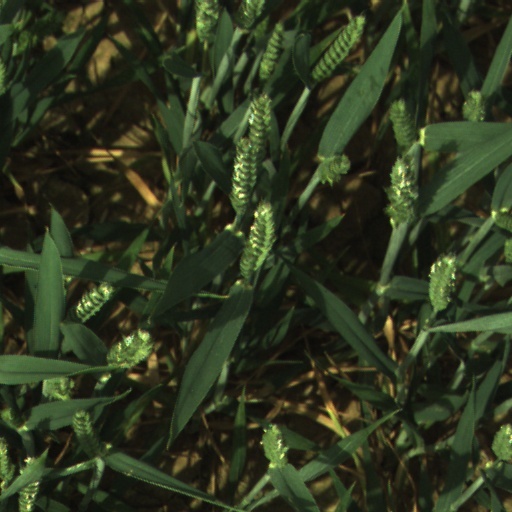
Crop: wheat